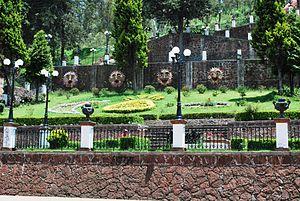
La poterie de Metepec est celle d'une municipalité du centre du Mexique, située près de Mexico. Elle est réputée pour ses objets utilitaires durables, mais surtout pour ses objets décoratifs et rituels, en particulier les sculptures appelées arbres de vie, les plaques décoratives en forme de soleil et de lune et les figures en forme de sirène appelées Tlanchanas. Les potiers de Metepec tels que la famille Soteno obtiennent une reconnaissance nationale et internationale pour leur travail et la ville accueille chaque année le Concurso Nacional de Alfarería y Cerámica.